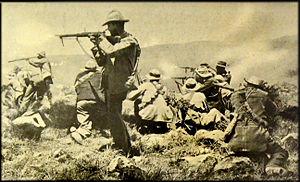
Photo ancienne introduisant un article du journal français la ""Revue illustrée"" (Tome relié 1902), article intitulé ""L'épopée des Boers"" (Guerre du Transvaal) dans la ""Revue illustrée"" (Tome relié 1902, p 41),"
La Revue illustrée est une publication bimensuelle française créée par Ludovic et René Baschet, publiée de 1885 à 1912.